Ezekiel 1

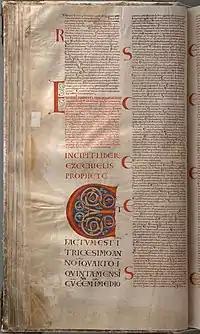
The beginning of the Book of Ezekiel in Latin from Codex Gigas, the largest extant medieval manuscript in the world (from early 13th century).

The original text of this chapter was written in the Hebrew language. This chapter is divided into 28 verses.